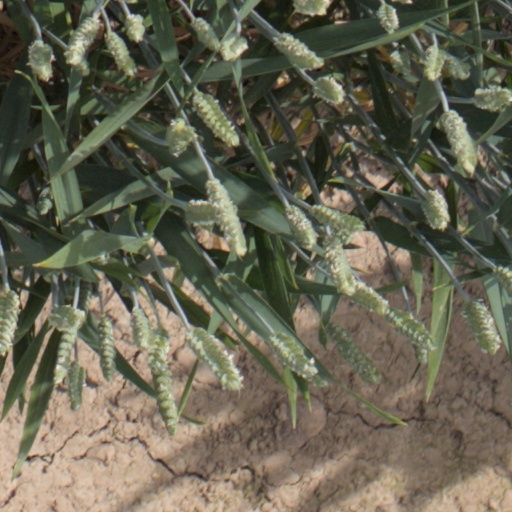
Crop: wheat